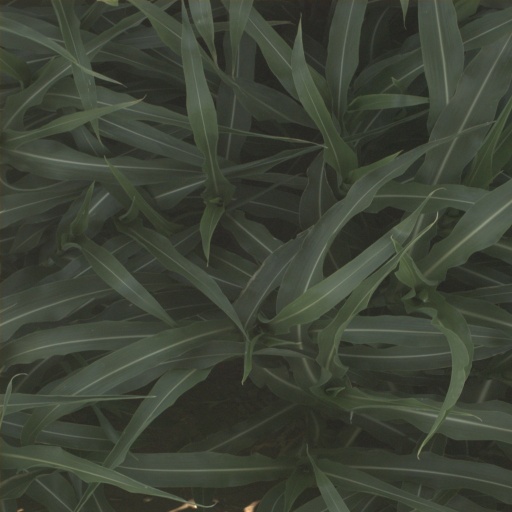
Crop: sorghum